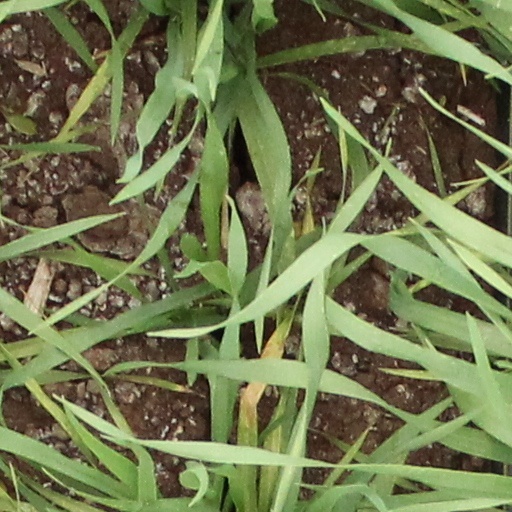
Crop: wheat